Krka monastery

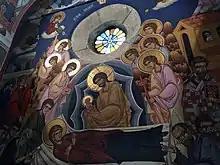
a fresco of the monastery

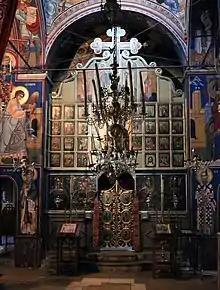
Iconostasis of the monastery

The belltower of this monastery was built in the Romanesque style. Other monastery buildings from the 18th–19th century, the church, and the belfry are situated around a rectangular cloister with arcades.